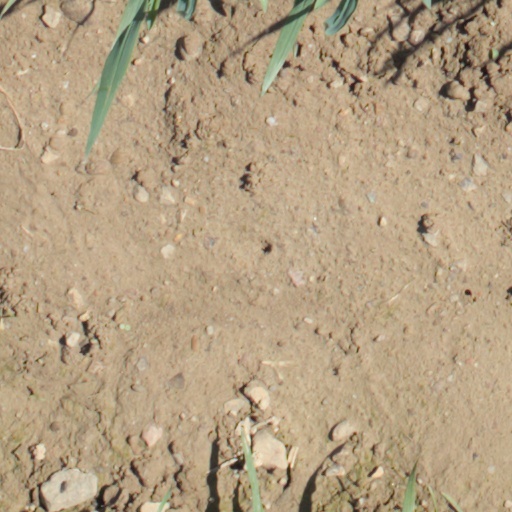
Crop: wheat